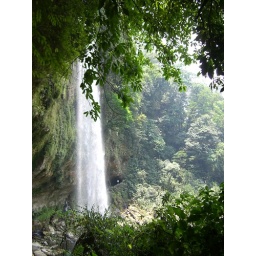
Unknown guy wearing a white shirt while standing in the opening of a cave admiring the waterfall